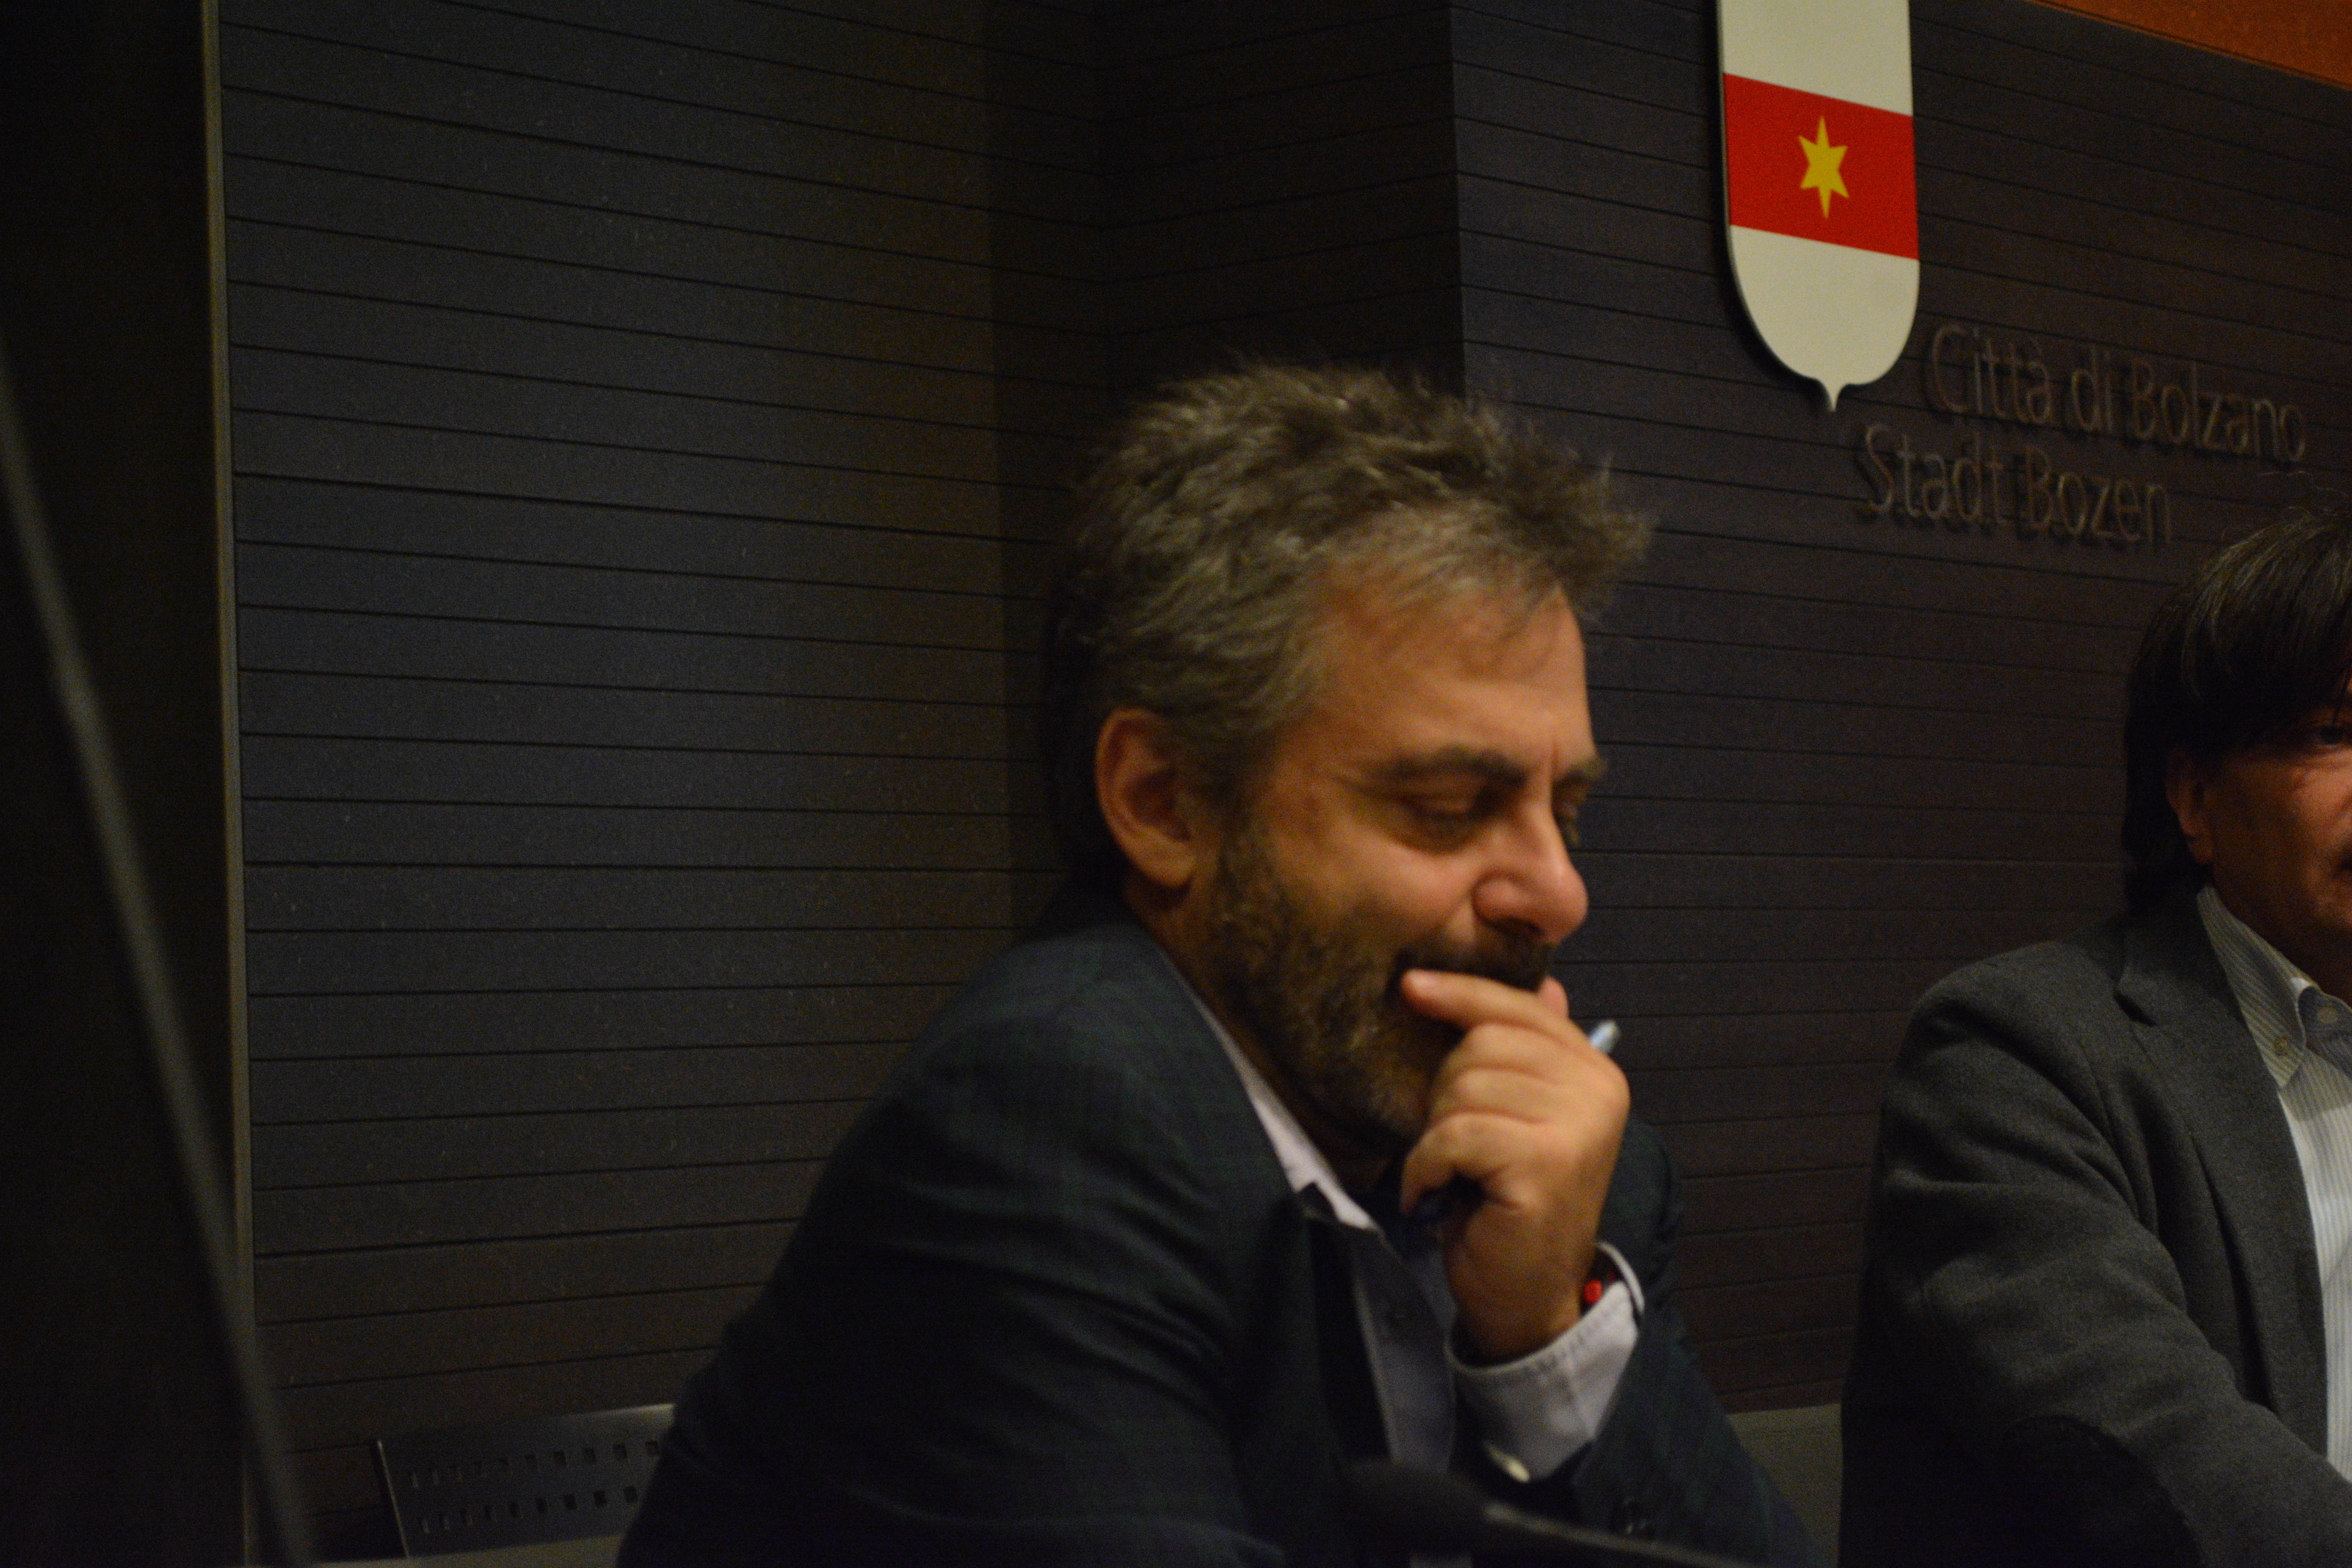
conversation, speech, academic conference